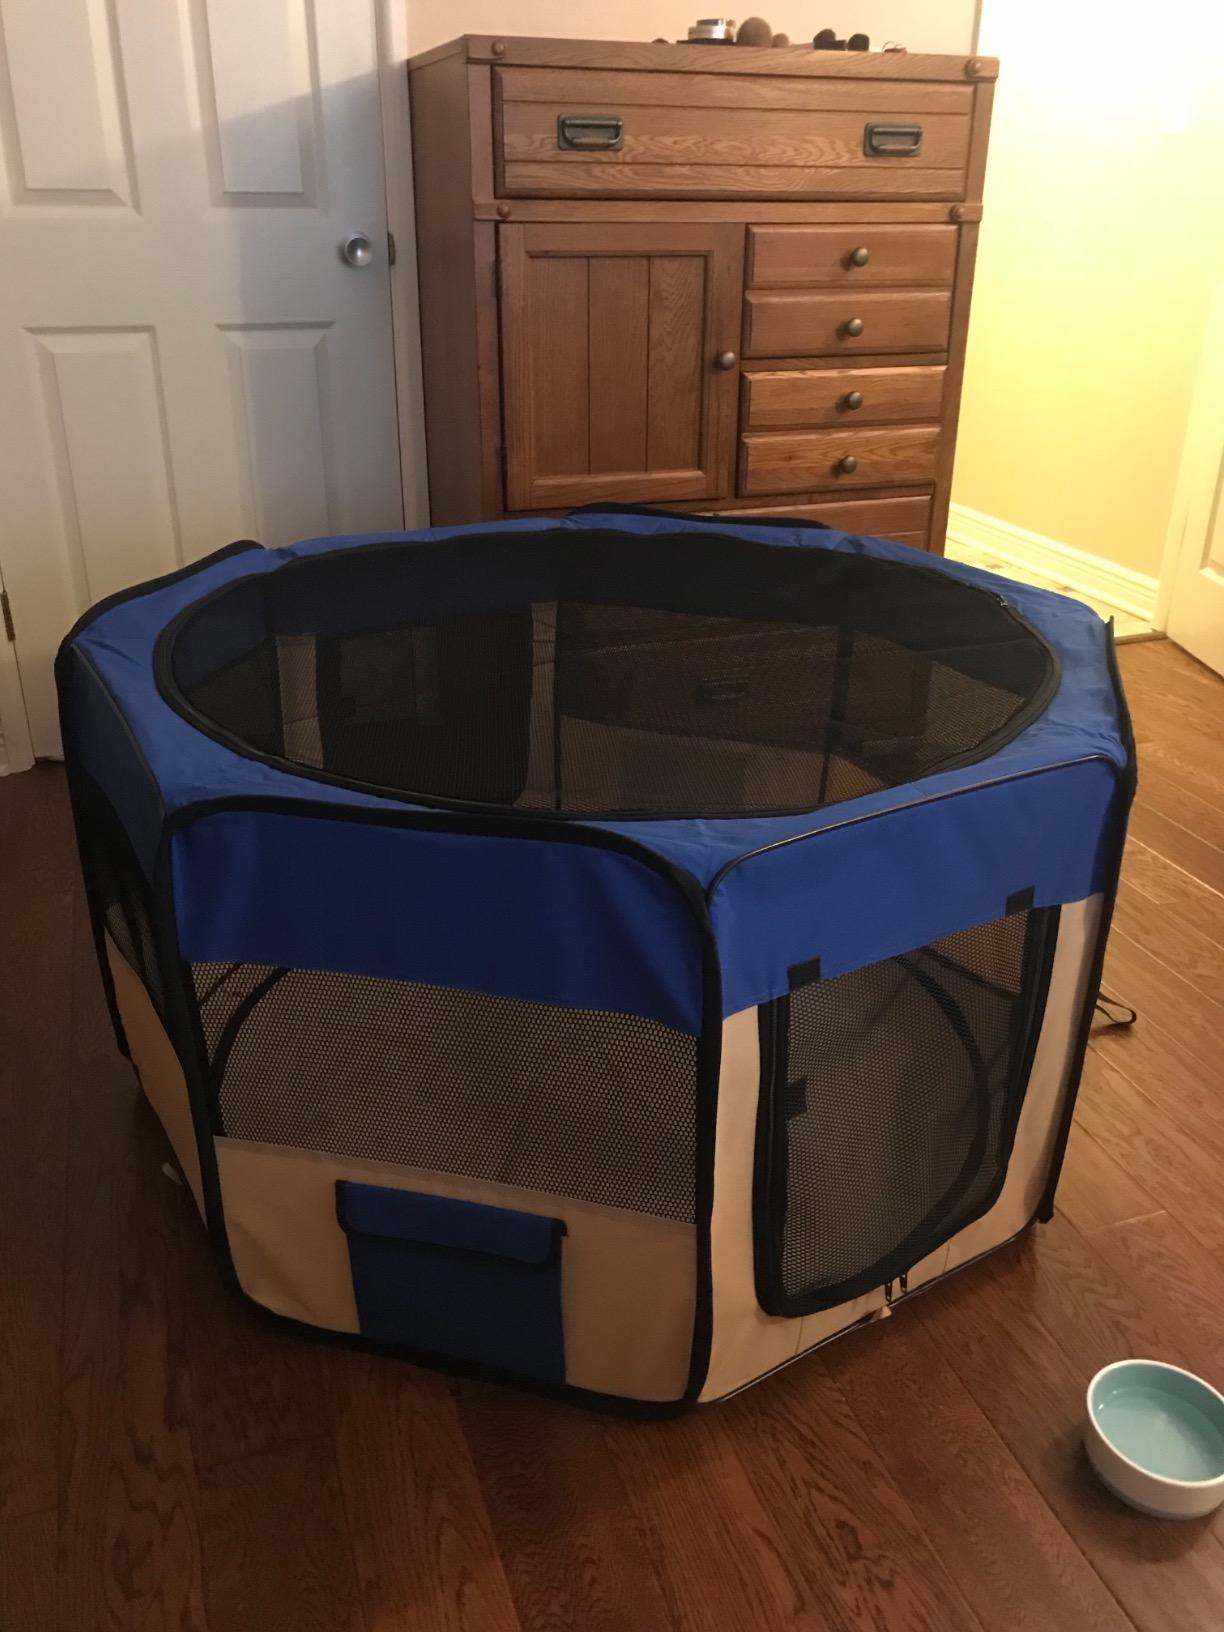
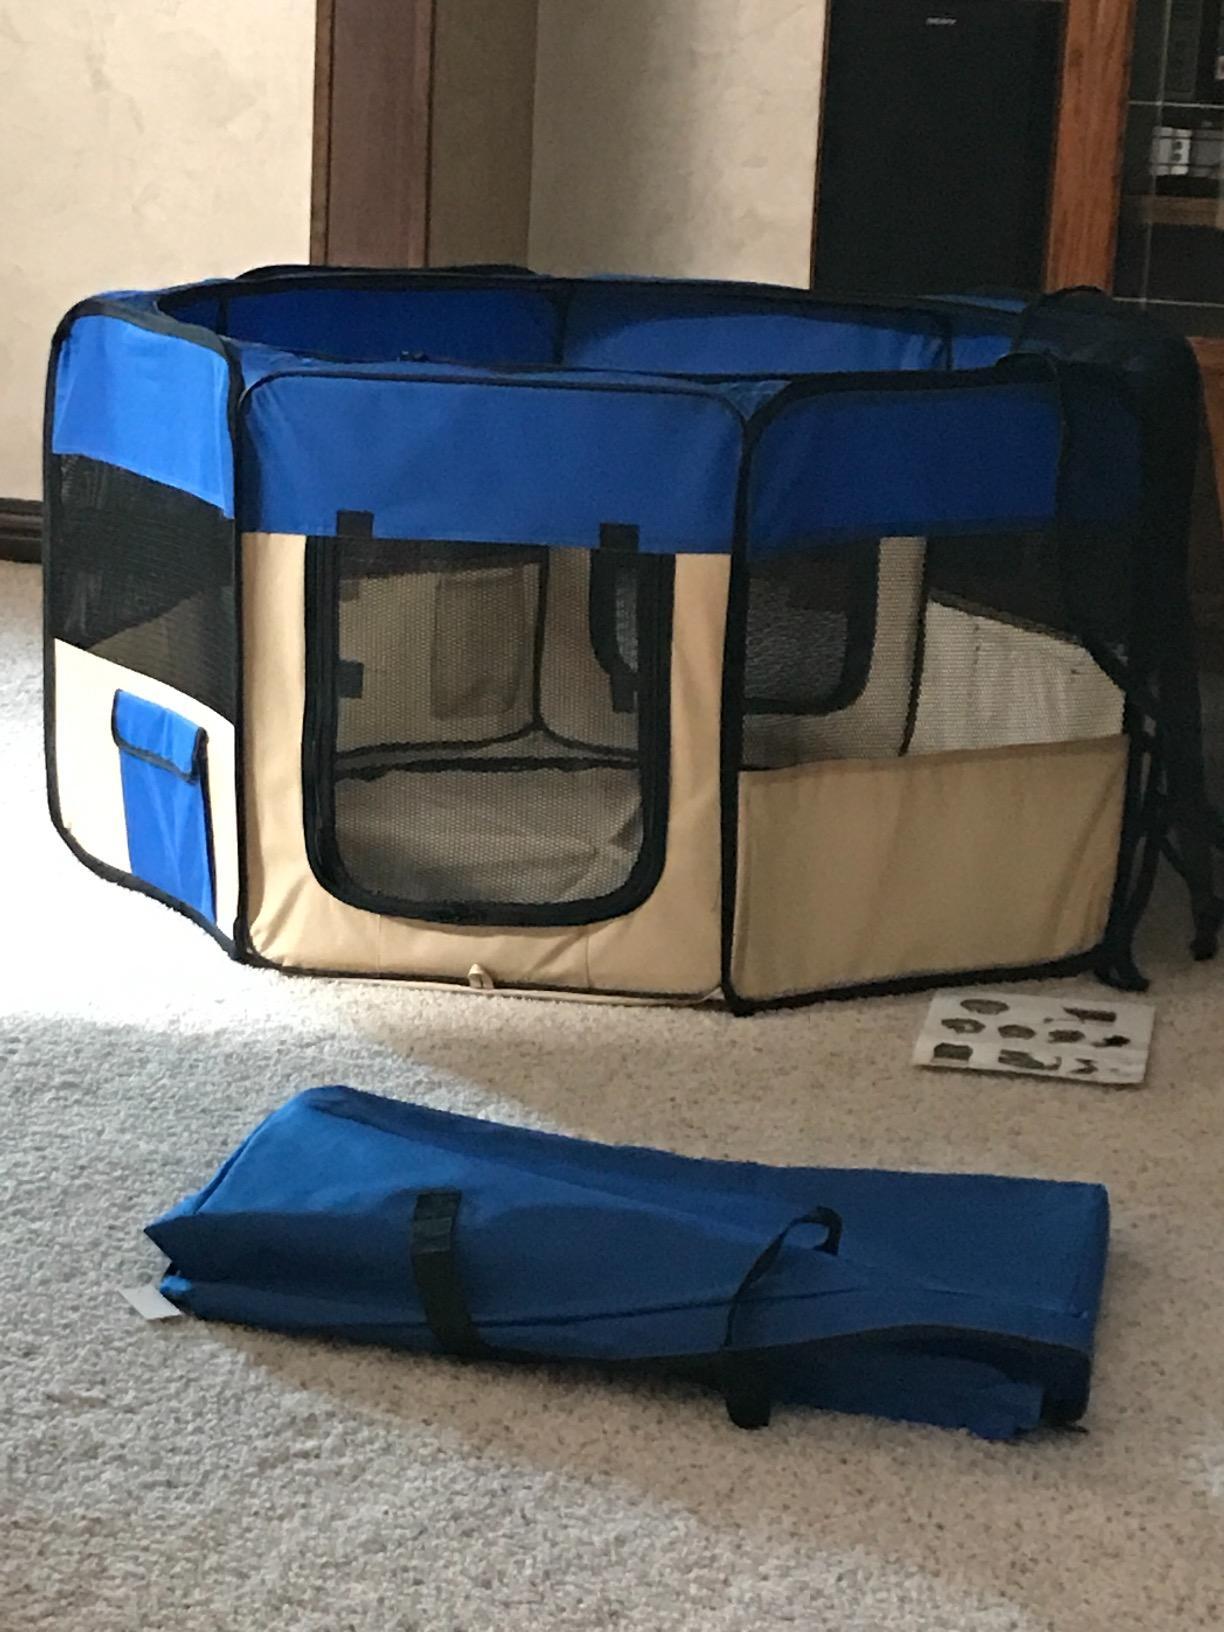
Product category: items_kennel
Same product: yes